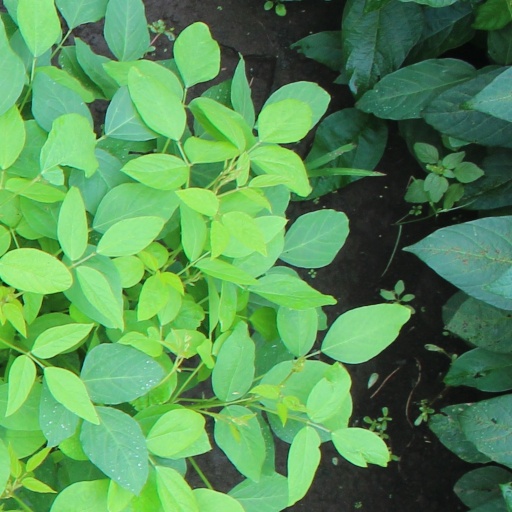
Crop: soybean